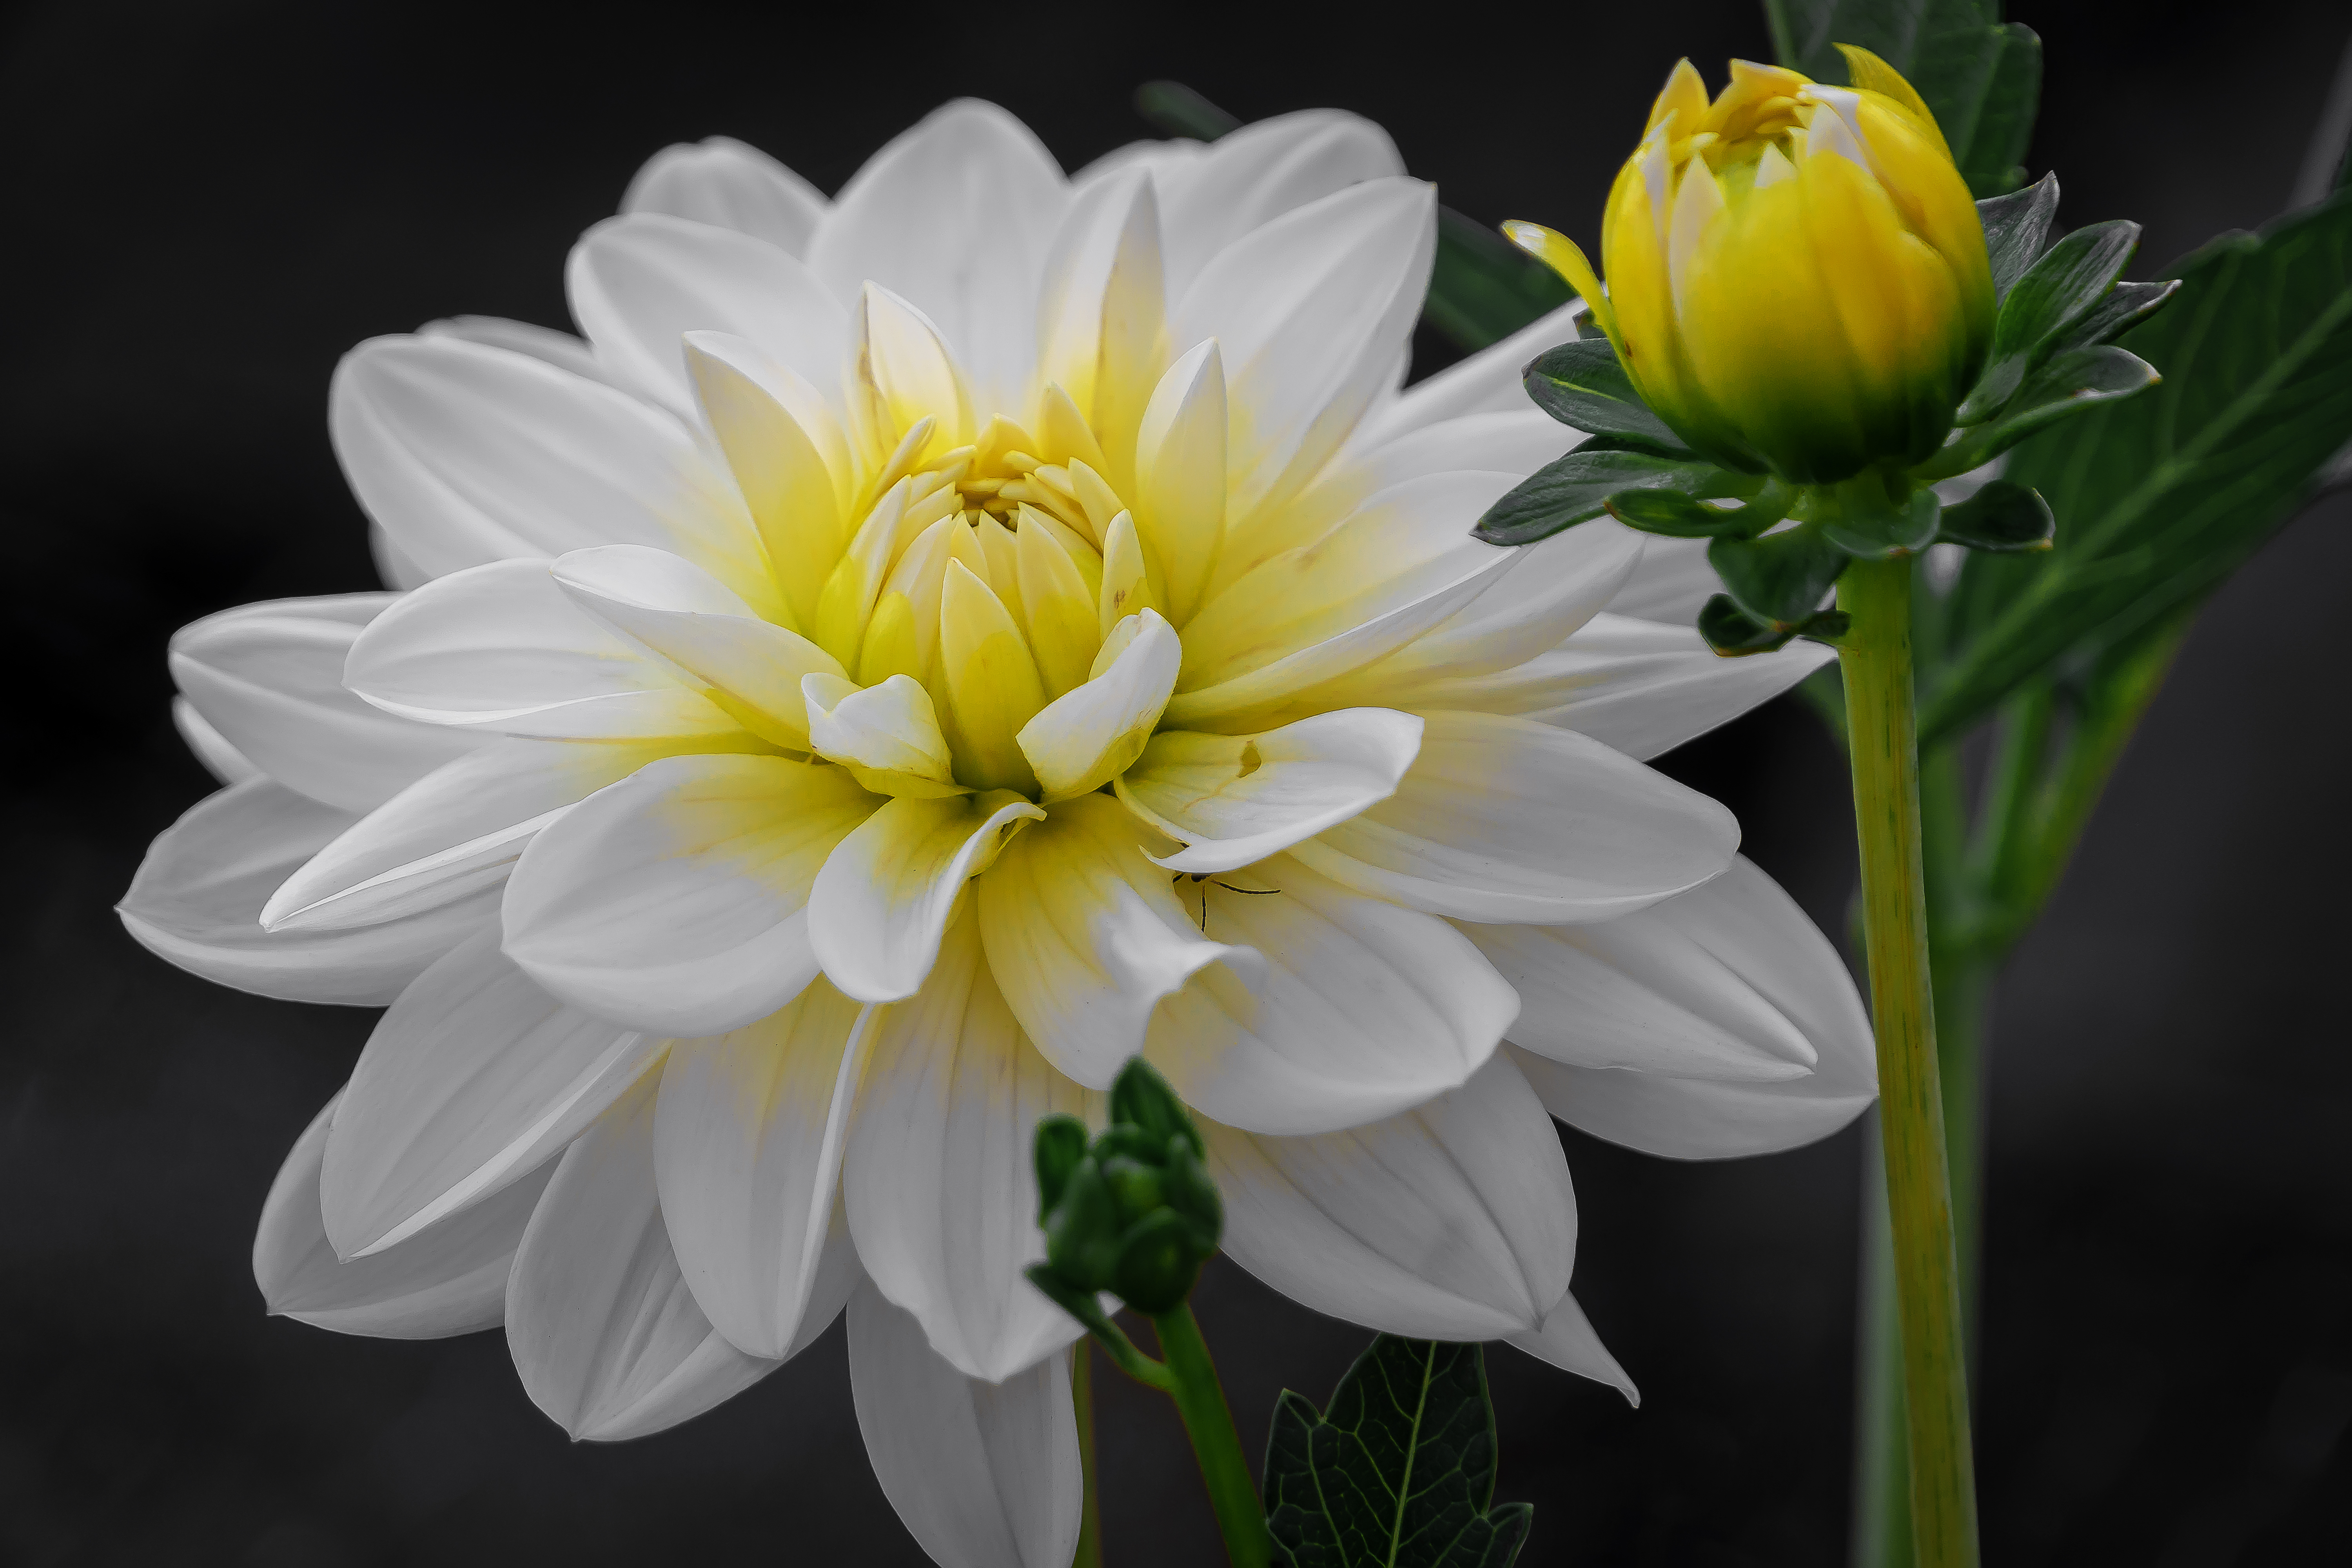
Arrowhead Estates, geotagged, Rapid City, south dakota, united states, usa, black hills, Borgund Stavkirke, Borgund Stavkirke of Laerdal Norway, Borgund Stavkirke Replica, Chapel In The Hills, church, Harold Spitznagel, National Register of Historic Places, nature, Norwegian Church, Pennington County, SONY a6500, SONY Alpha 6500, South Dakota Tourist Attraction, South Dakota Travel, South Dakota Vacation, stave church, tourist attraction, travel, travel photography, vacation, Vacation Photos, wooden church, flower, white, yellow, plant, flowering plant, flora, daisy family, petal, dahlia, spring, chrysanths, annual plant, floristry, plant stem, computer wallpaper, marguerite daisy